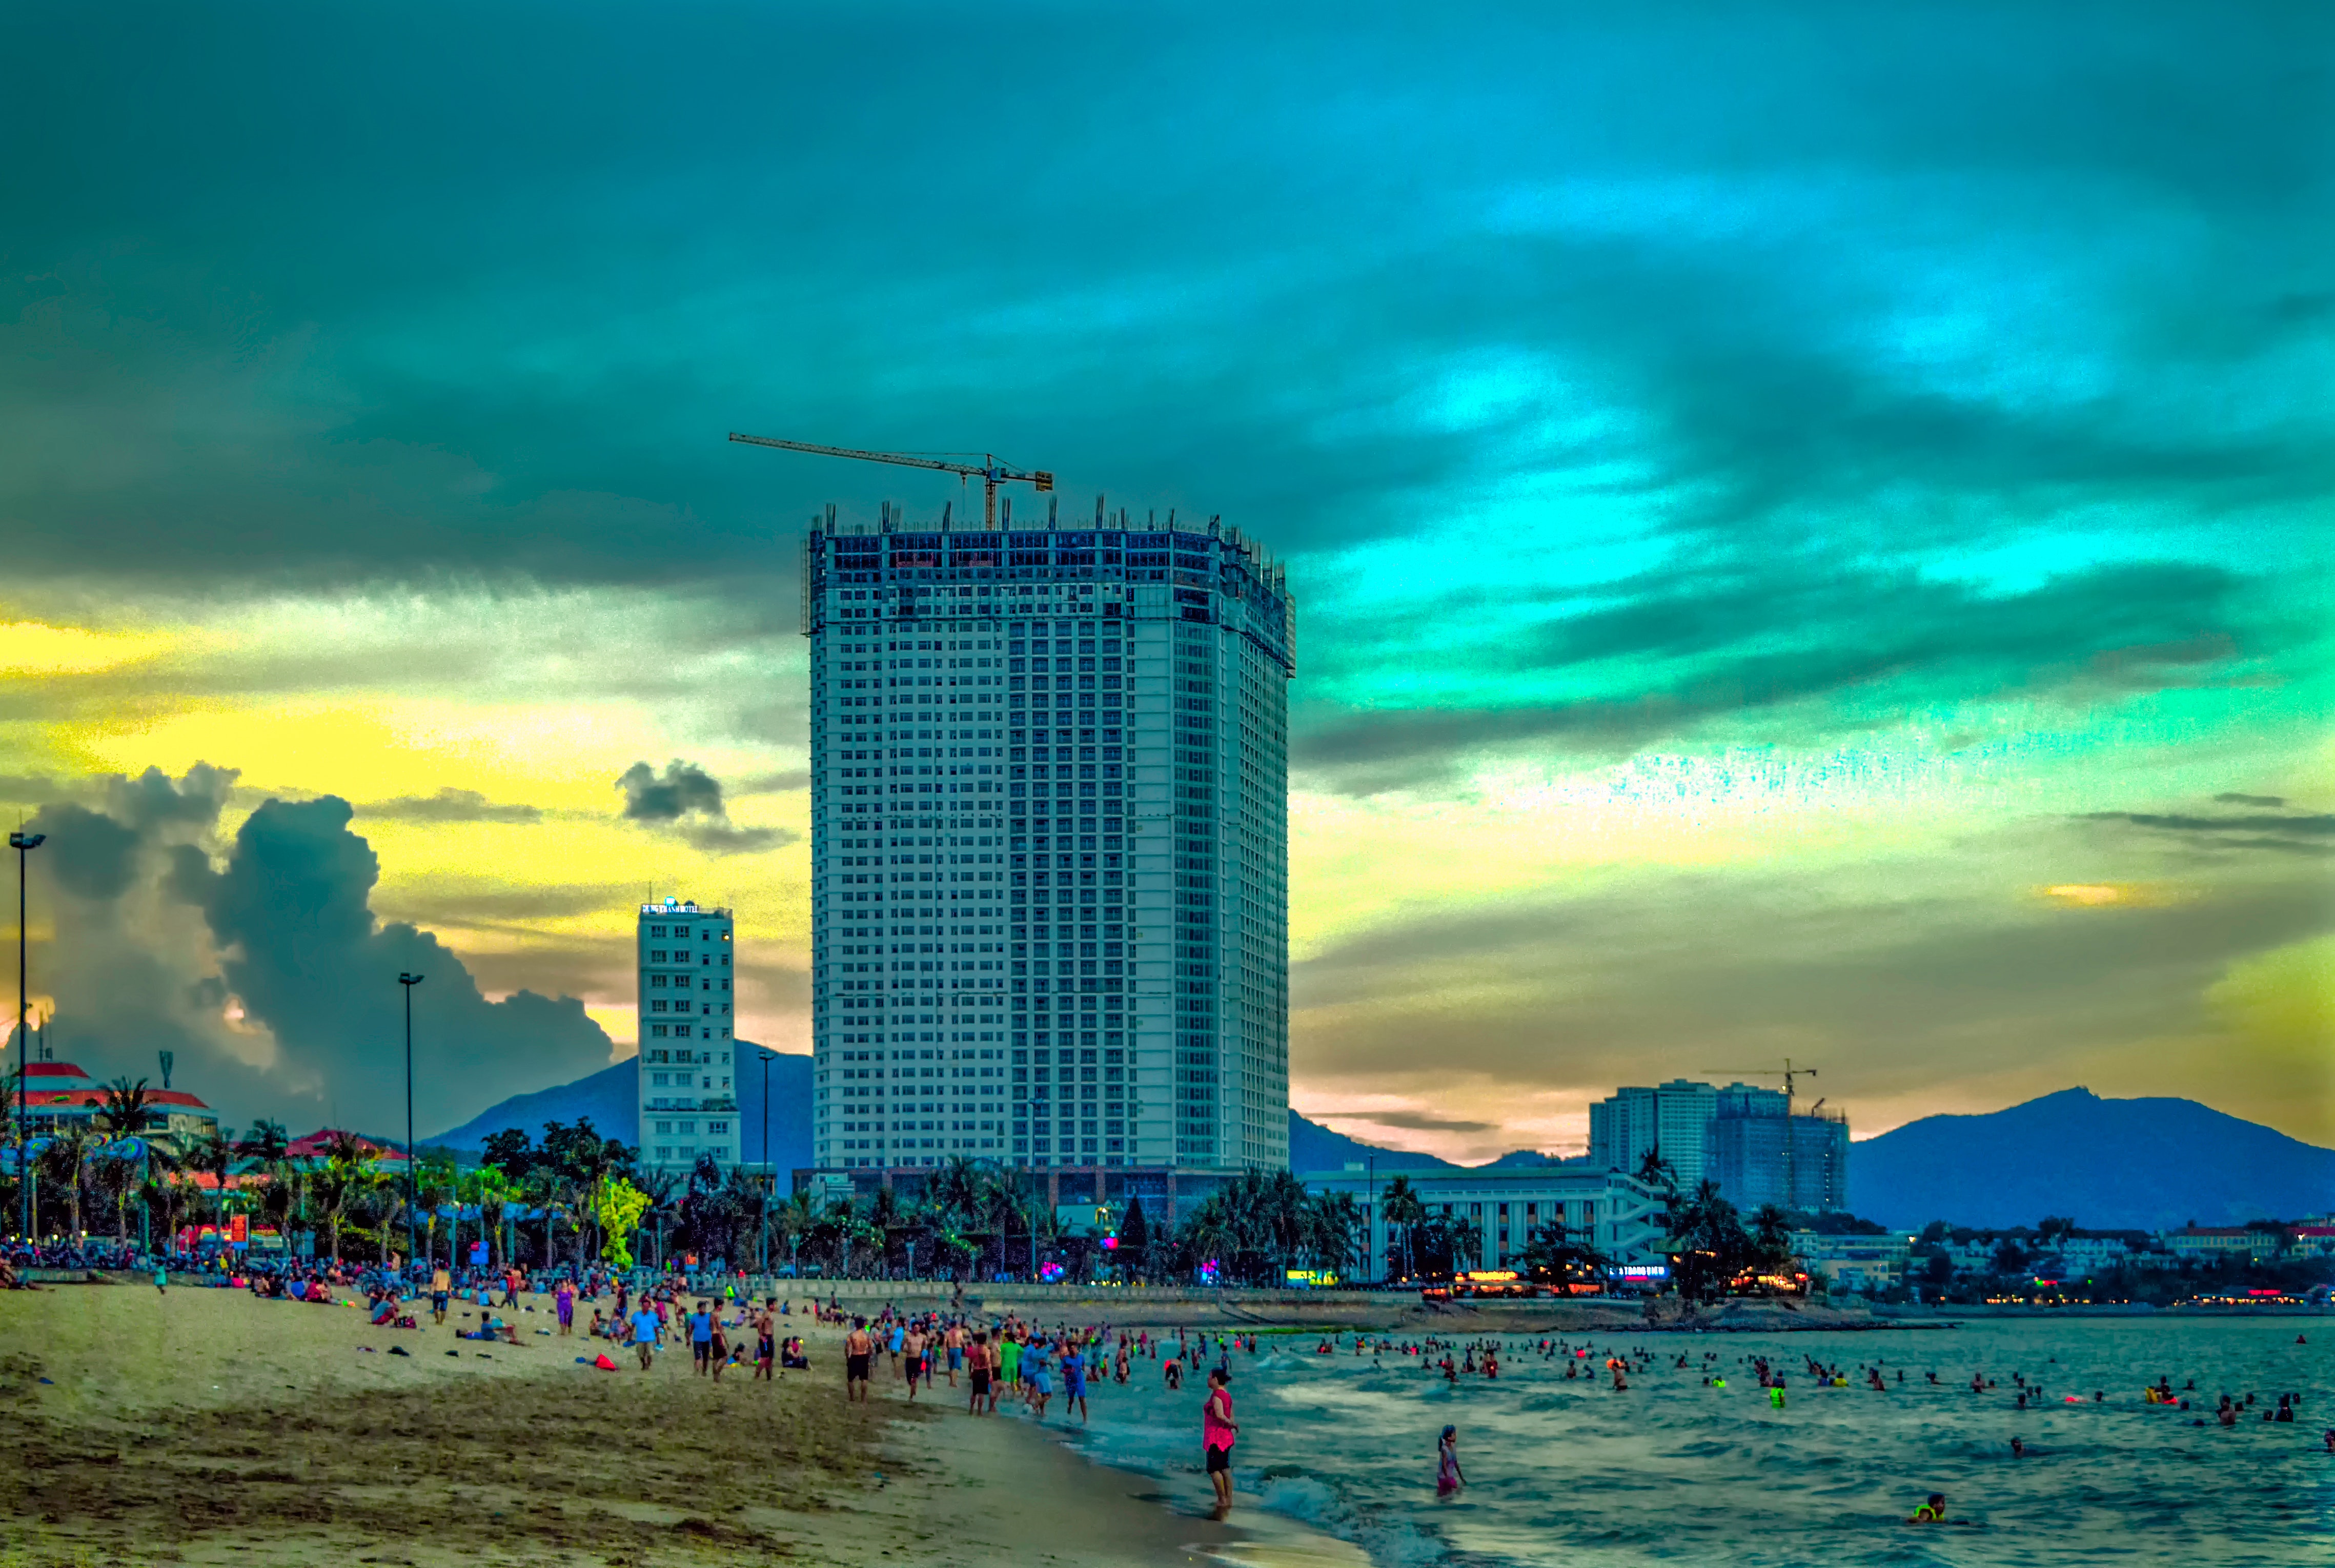
sky, water, metropolitan area, blue, daytime, city, tower block, cloud, landmark, architecture, urban area, metropolis, human settlement, skyscraper, sea, cityscape, tree, condominium, building, beach, evening, ocean, shore, horizon, tourism, coast, skyline, sunset, dusk, tower, vacation, night, world, Colorfulness, downtown, meteorological phenomenon, mixed use